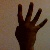
The image shows a hand gesture representing the number 4 in Indian Sign Language.